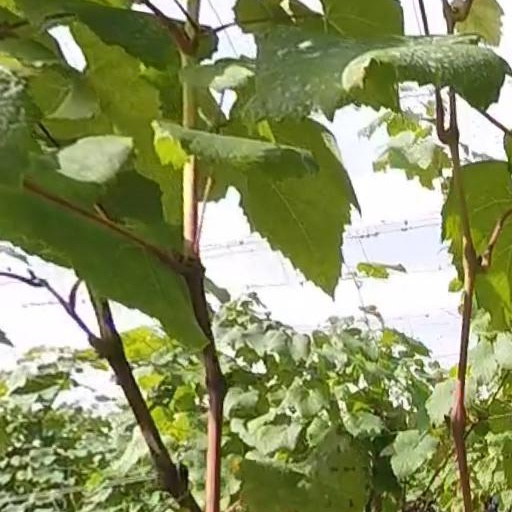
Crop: grape